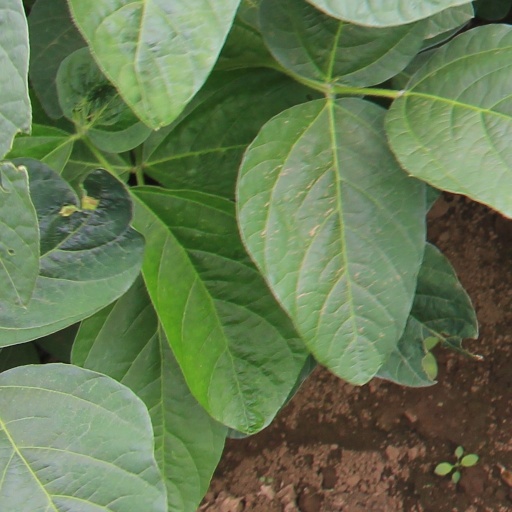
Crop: soybean